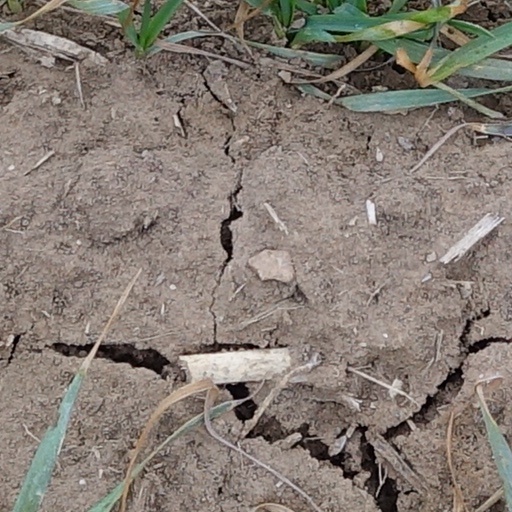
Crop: wheat